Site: brandenburg
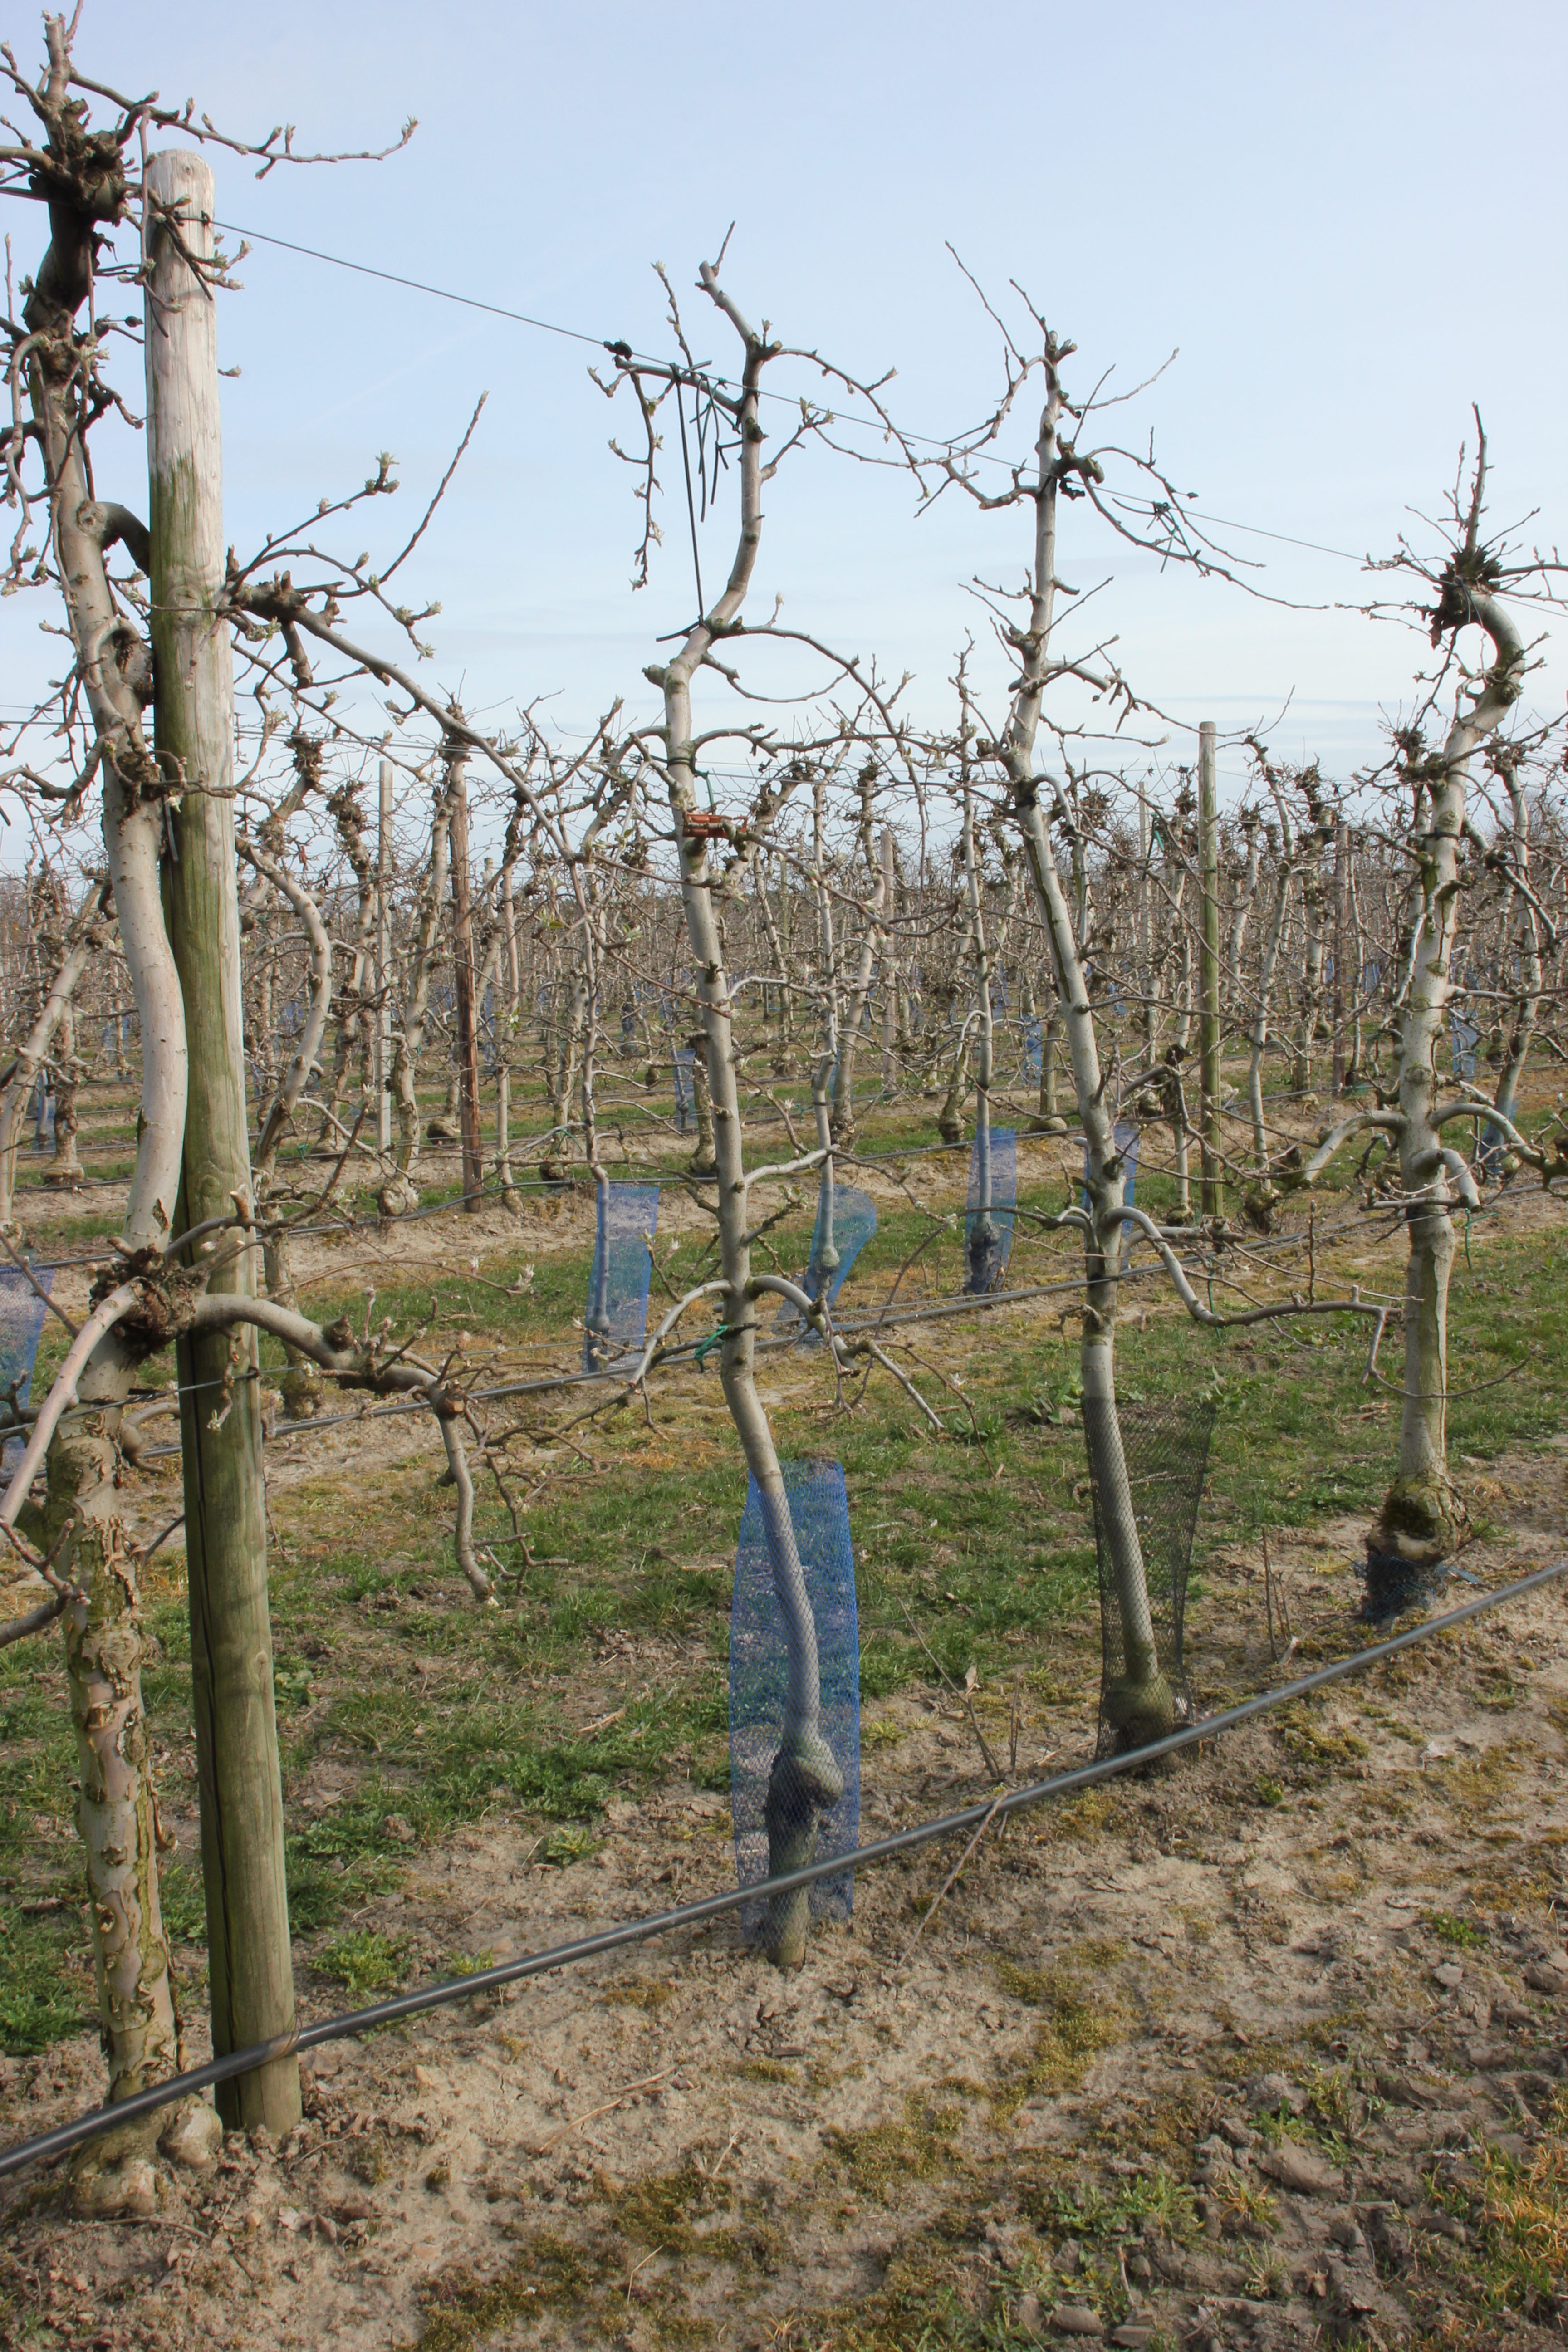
Growth stage (BBCH 54): Inflorescence emergence